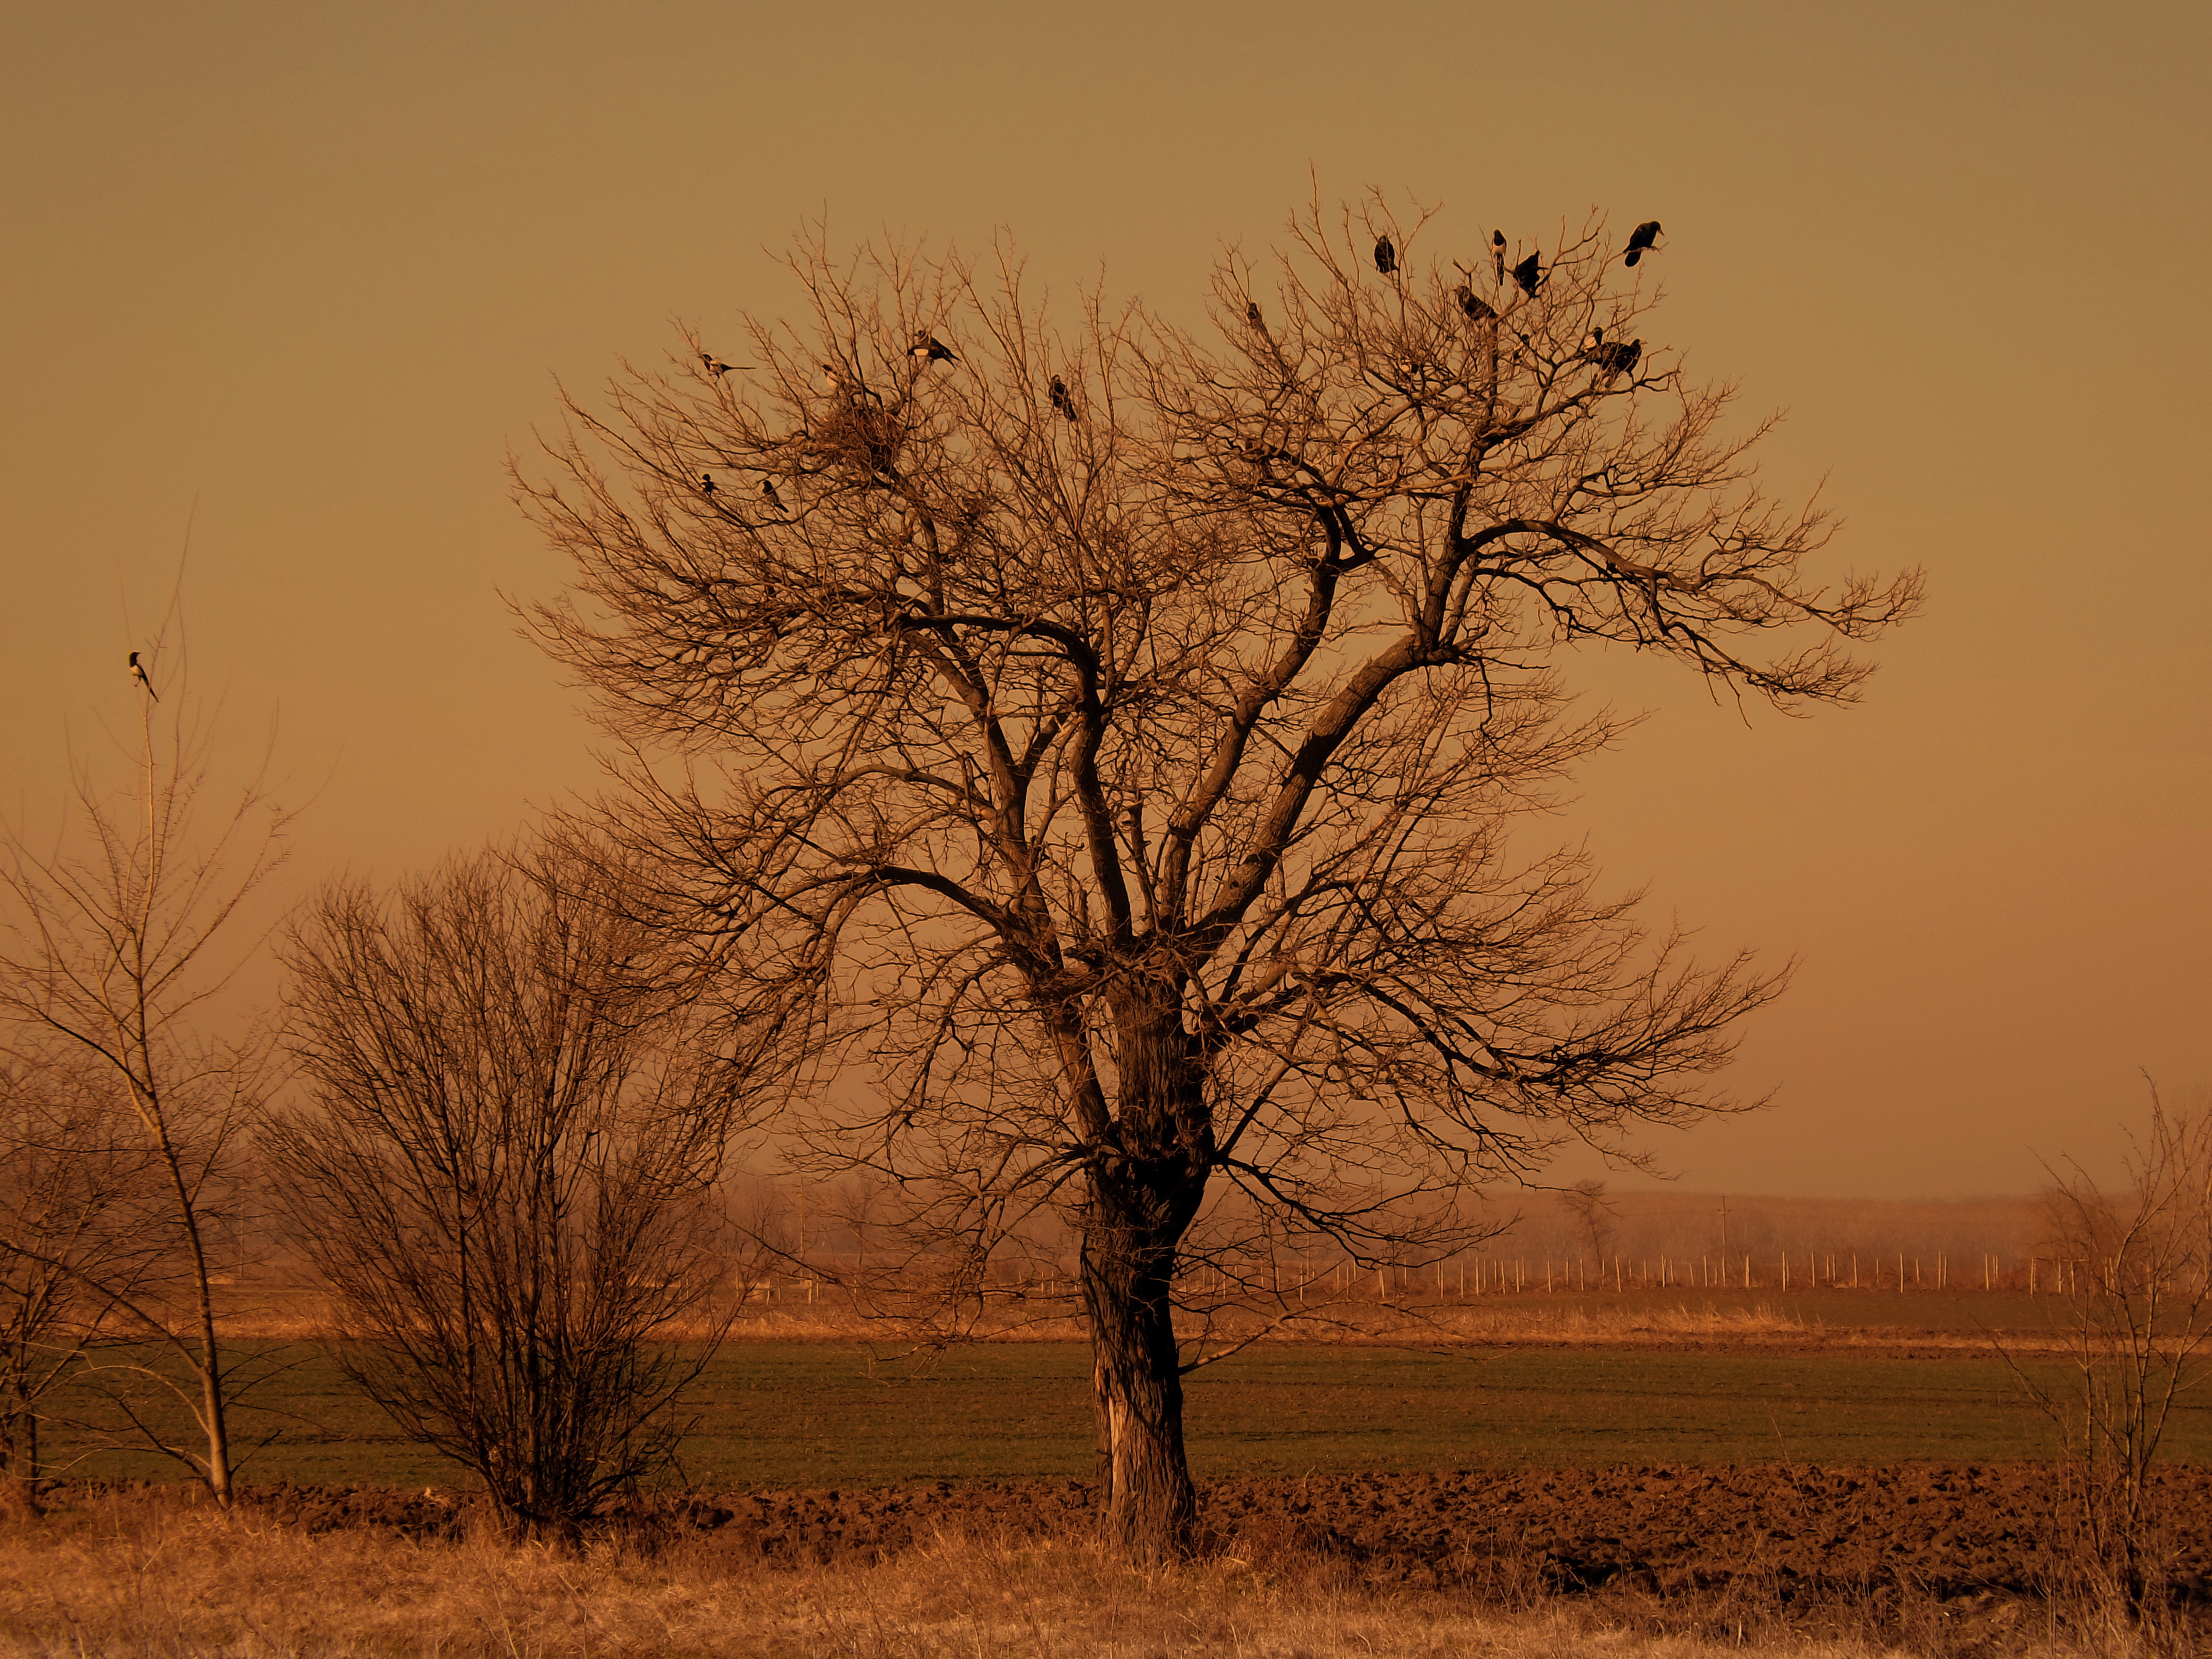
landscape, tree, nature, grass, branch, plant, fog, sunrise, sunset, mist, field, prairie, morning, leaf, dawn, dry, dusk, evening, autumn, season, savanna, plain, birds, rural area, natural environment, atmospheric phenomenon, grass family, woody plant